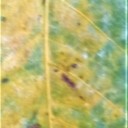
Label: Leaf_rust